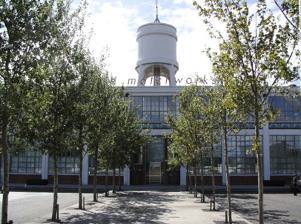
Building: Mersey Match Factory
Country: United Kingdom
Year built: 1921
The former Mersey Match Factory The Mersey Match Factory , later known as The Matchworks , is a former match factory on Speke Road, Garston, Liverpool , England.  The factory closed in 1994, and has since been converted into offices and workshops.  It had opened in 1921, having been built for Maguire, Paterson and Palmer, and later used by Bryant and May .  The factory was the first building in the United Kingdom to be constructed using the flat-slab concrete technique.  It is recorded in the National Heritage List for England as a designated Grade II listed building . Early history The factory was built between 1919 and 1921 for the match producing firm of Maguire, Paterson and Palmer.  The company had been founded in 1898 by J. T. Maguire and his four sons, who had previously worked for the Diamond Match Works in Liverpool.  By 1919 J. T. Maguire and two of the sons had died, and another son had retired, leaving only Alexander Maguire to run the company, which then became Maguire, Paterson and Palmer.  In 1923 it became part of Bryant and May. The factory was taken over by Swedish Match in 1987, but it closed on 21 December 1994. Since 1999 work has been carried out on the former factory buildings by the developers Urban Splash with the architects ShedKM.  The factory has been transformed into offices, with service pods added to the rear, and a new mezzanine floor has been inserted.  The former service wing at the rear has been converted into offices and workshops, and the Neo-Georgian block between the factory and Speke Road has been demolished. Architecture The factory was designed by Mewès and Davis in conjunction with the structural engineer Sven Bylander.  The factory range was constructed of reinforced flat-slab concrete; it was the first building in the United Kingdom to use this technique. The service wing is in brick. The former factory wing is in two storeys, it has a front of thirty-five bays , and is three bays deep.  It is constructed as a concrete frame on a brick plinth , the frame being filled with glass.  The columns are decorated with Lancashire roses , and between the storeys is a band of coloured tiles.  On the roof is a cylindrical water tower with a pointed top.  On the rear of the range are six silver-coloured corrugated cylindrical service pods with slot windows. The former service range extends for sixteen bays and is three bays deep, with an extension of thirteen bays, one bay deep.  Inside the former factory are two arcades of circular columns with mushroom-shaped heads and square-shaped bearing pads.  There are concrete staircases in the middle of the building and at the ends. Appraisal The former factory was designated as a Grade II listed historic building on 17 February 1998. Grade II is the lowest of the three grades of listing, and includes buildings that "are nationally important and of special interest". See also Grade II listed buildings in Liverpool-L19 Notes and references Notes